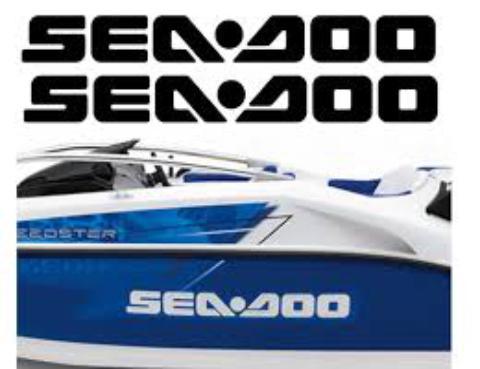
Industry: Sports